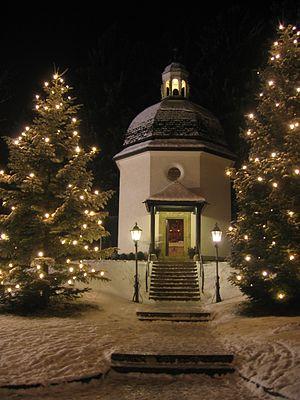
Douce nuit, sainte nuit est l'un des chants de Noël les plus célèbres au monde représentant Noël dans l'espace germanophone. Il a été chanté pour la première fois à la veille de Noël 1818 dans l'Église Saint-Nicolas à la ville autrichienne d'Oberndorf bei Salzburg. Depuis mars 2011, Douce nuit, sainte nuit appartient au patrimoine culturel immatériel de l'humanité reconnu par l'UNESCO.
Oberndorf est une petite ville autrichienne du District de Salzbourg-Umgebung, dans le Land de Salzbourg. Elle est connue pour la première audition du chant de Noël Douce nuit, sainte nuit qui s'est tenue dans l'ancienne église Saint-Nicolas en 1818.